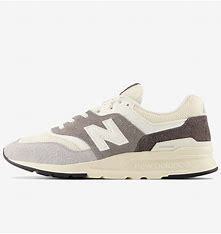
Brand: New
Model: Balance New Balance 997 Marathon